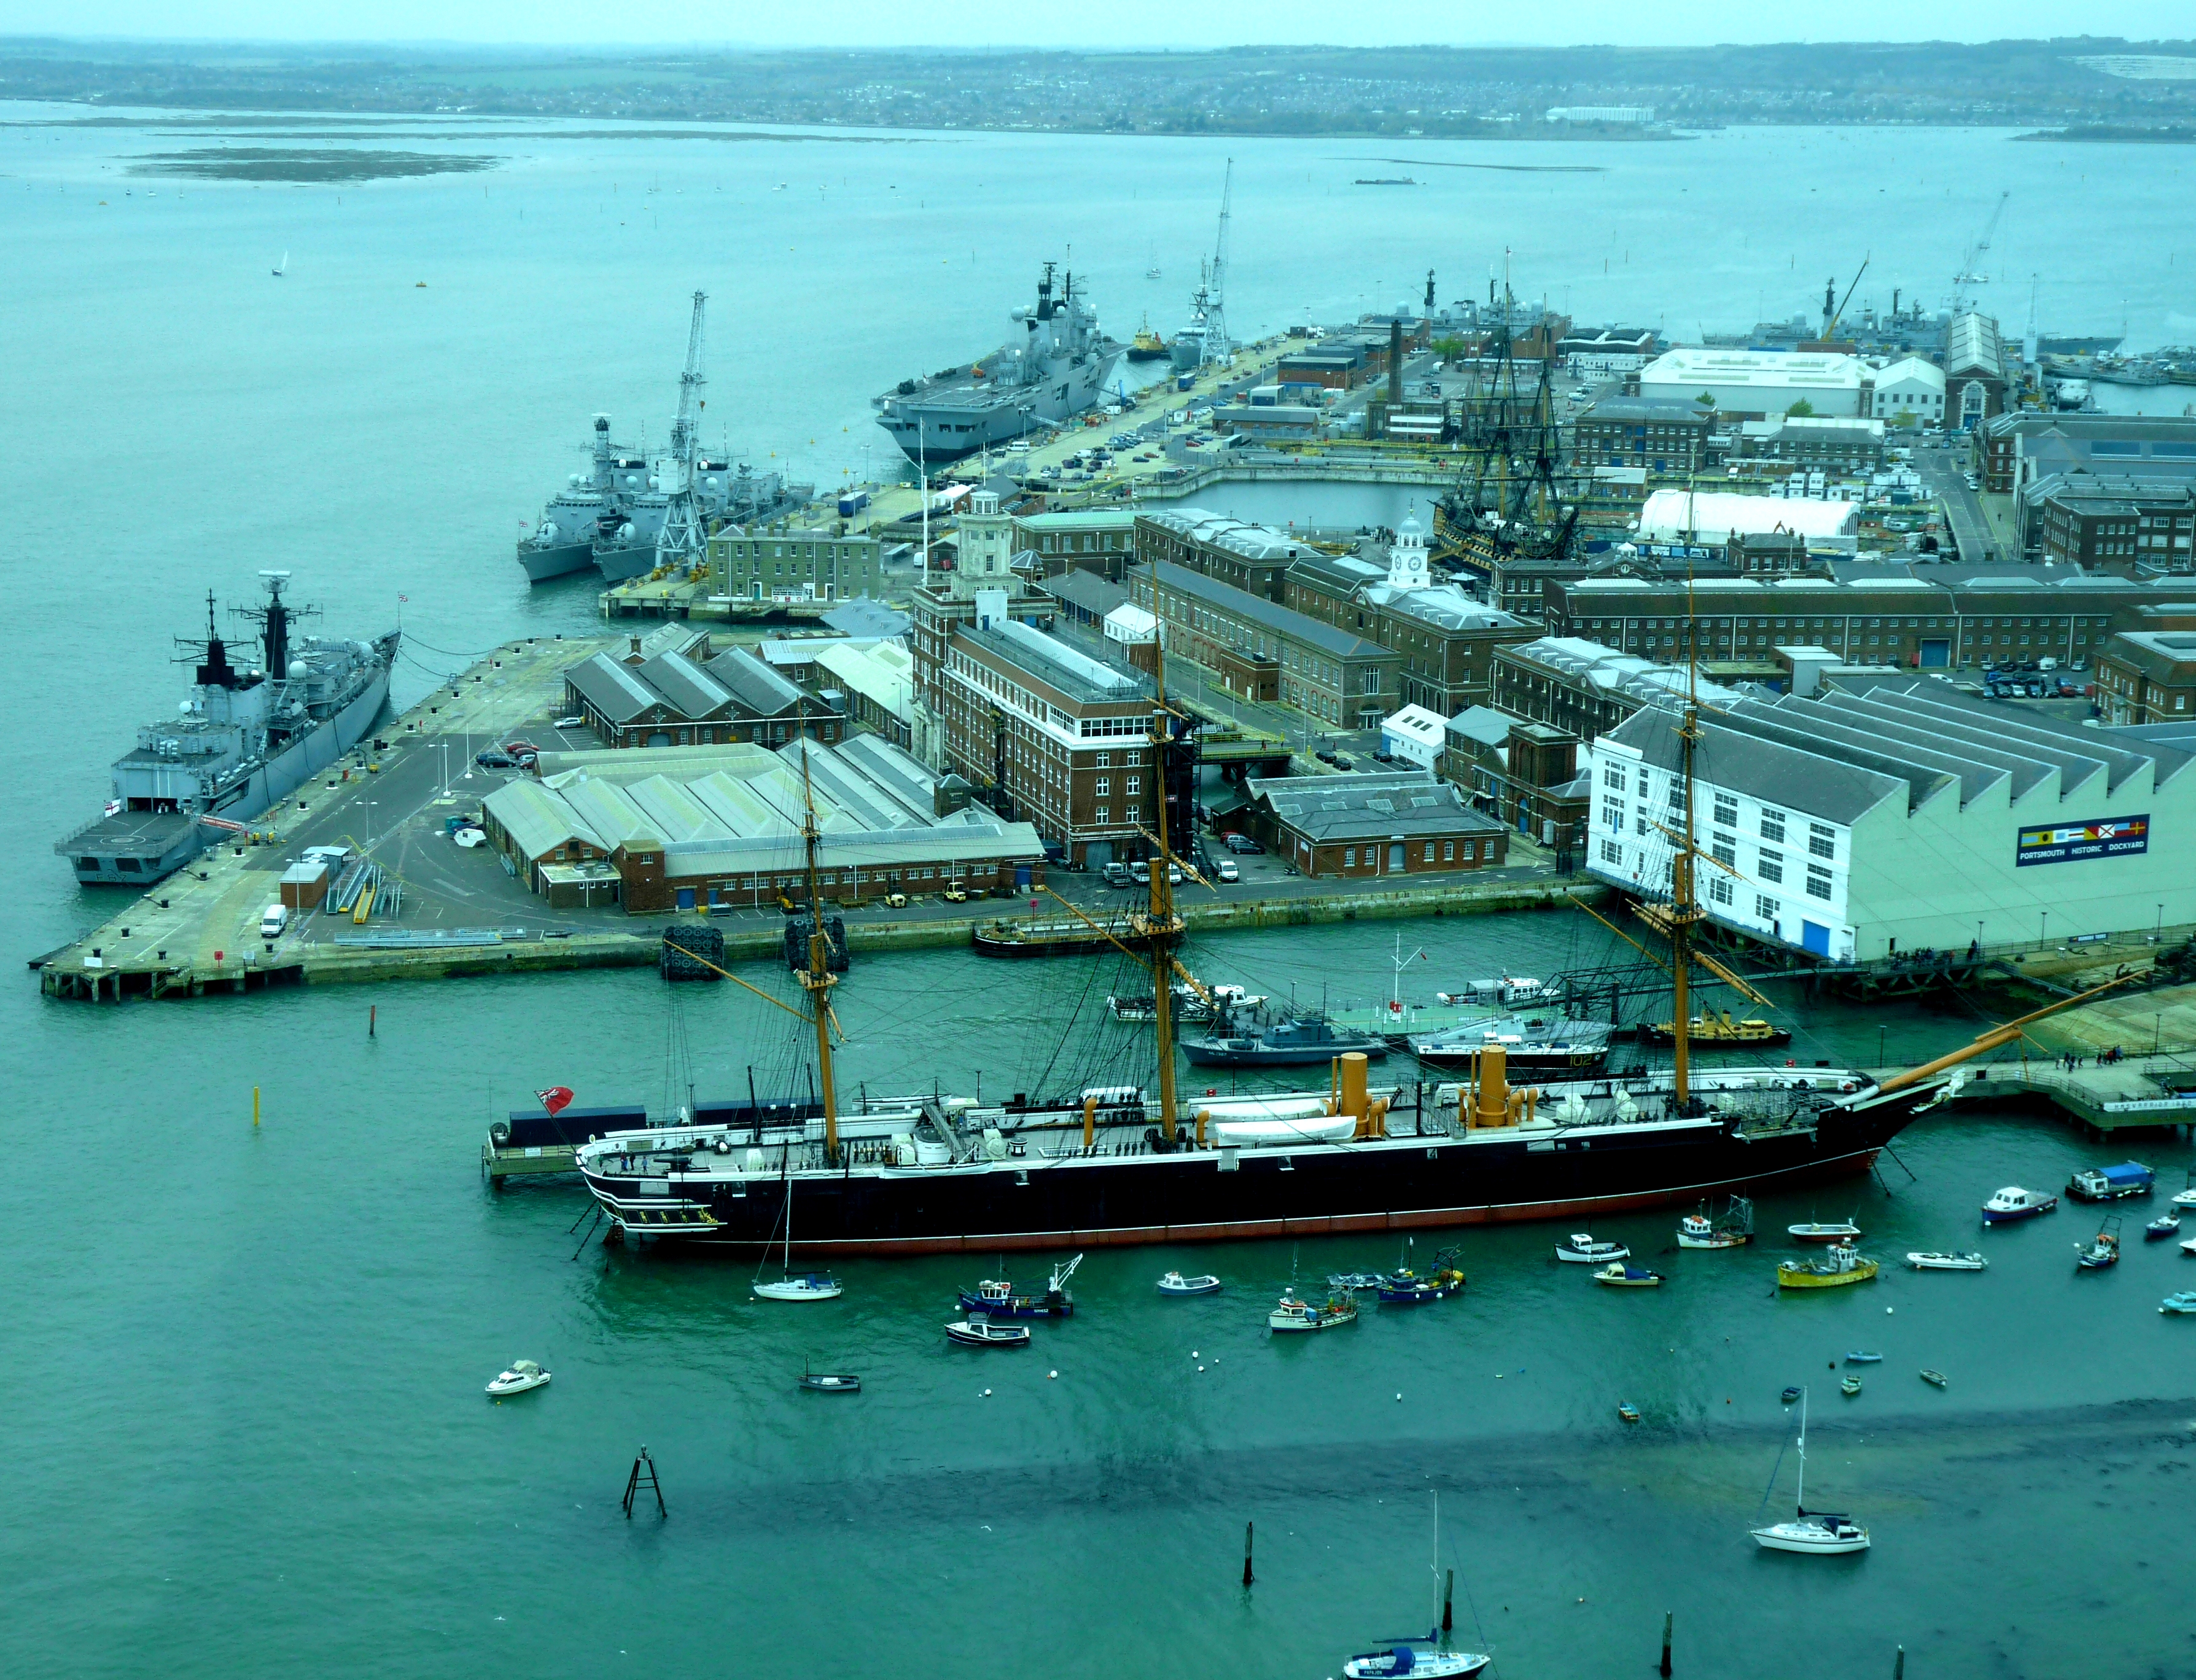
landscape, sea, dock, light, ship, vehicle, harbor, port, channel, navy, watercraft, warship, battleship, portsmouth, destroyer, freight transport, aircraft carrier, tank ship, naval ship, dock landing ship